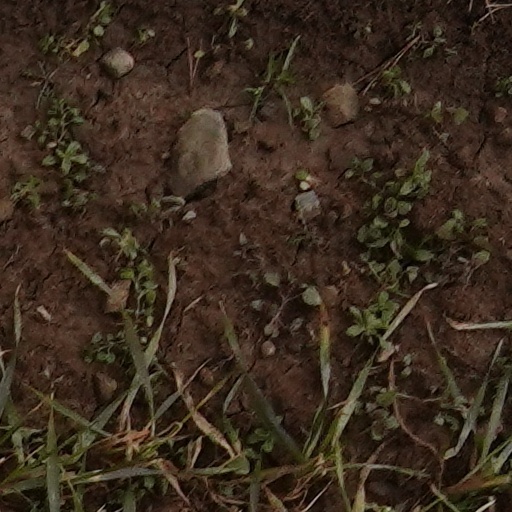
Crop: wheat